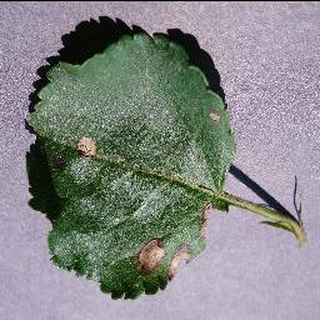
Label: apple_black_rot